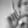
ASL letter: L